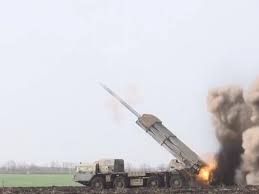
Label: BM-30